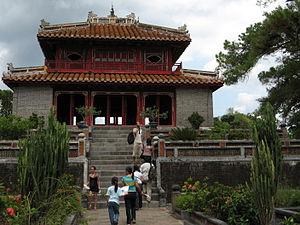
Hué est l'ancienne capitale impériale du Viêt Nam durant la dynastie Nguyễn. Elle est située au centre du pays, juste au sud du fameux 17ᵉ parallèle, non loin de la mer. Le fleuve Sông Hương la traverse et sépare la vieille ville au nord de la cité moderne au sud.